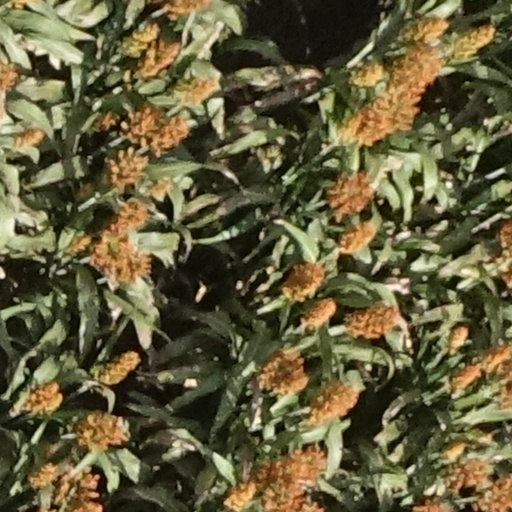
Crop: sorghum